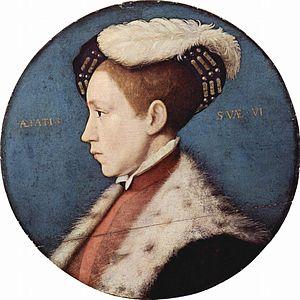
Gaspard de Coligny est un noble et amiral français, né le 16 février 1519 à Châtillon-sur-Loing et mort le 24 août 1572 à Paris, assassiné lors du massacre de la Saint-Barthélemy. Comte de Coligny, baron de Beaupont et Beauvoir, Montjuif, Roissiat, Chevignat et autres lieux, seigneur de Châtillon, amiral de France, il est l'un des membres les plus connus de la maison de Coligny éteinte en 1694.
Édouard VI est roi d'Angleterre et d'Irlande de 1547 à sa mort. Il est couronné le 20 février 1547 à l'âge de neuf ans ce qui en fait l'un des plus jeunes souverains anglais. Il est le fils d'Henri VIII d'Angleterre et de Jeanne Seymour, et devient le troisième souverain de la dynastie des Tudor et le premier souverain anglais calviniste à monter sur le trône.
Cet article donne la liste des héritiers successifs du trône d'Angleterre depuis la conquête de Guillaume le Conquérant lors de la crise de succession d'Angleterre en 1066 jusqu'à l'Acte d'Union de 1707. Contrairement à d'autres monarchies, les règles de succession n'ont pas inclus la loi salique, mais les droits des femmes n'ont cependant pas toujours été respectés. Les héritiers mâles ont porté les titres de prince de Galles et de duc de Cornouailles, créés respectivement en 1301 et 1337 sur décision des rois Édouard Iᵉʳ et Édouard III en faveur du premier descendant mâle du monarque, qui sont aujourd'hui portés par les héritiers du trône britannique.